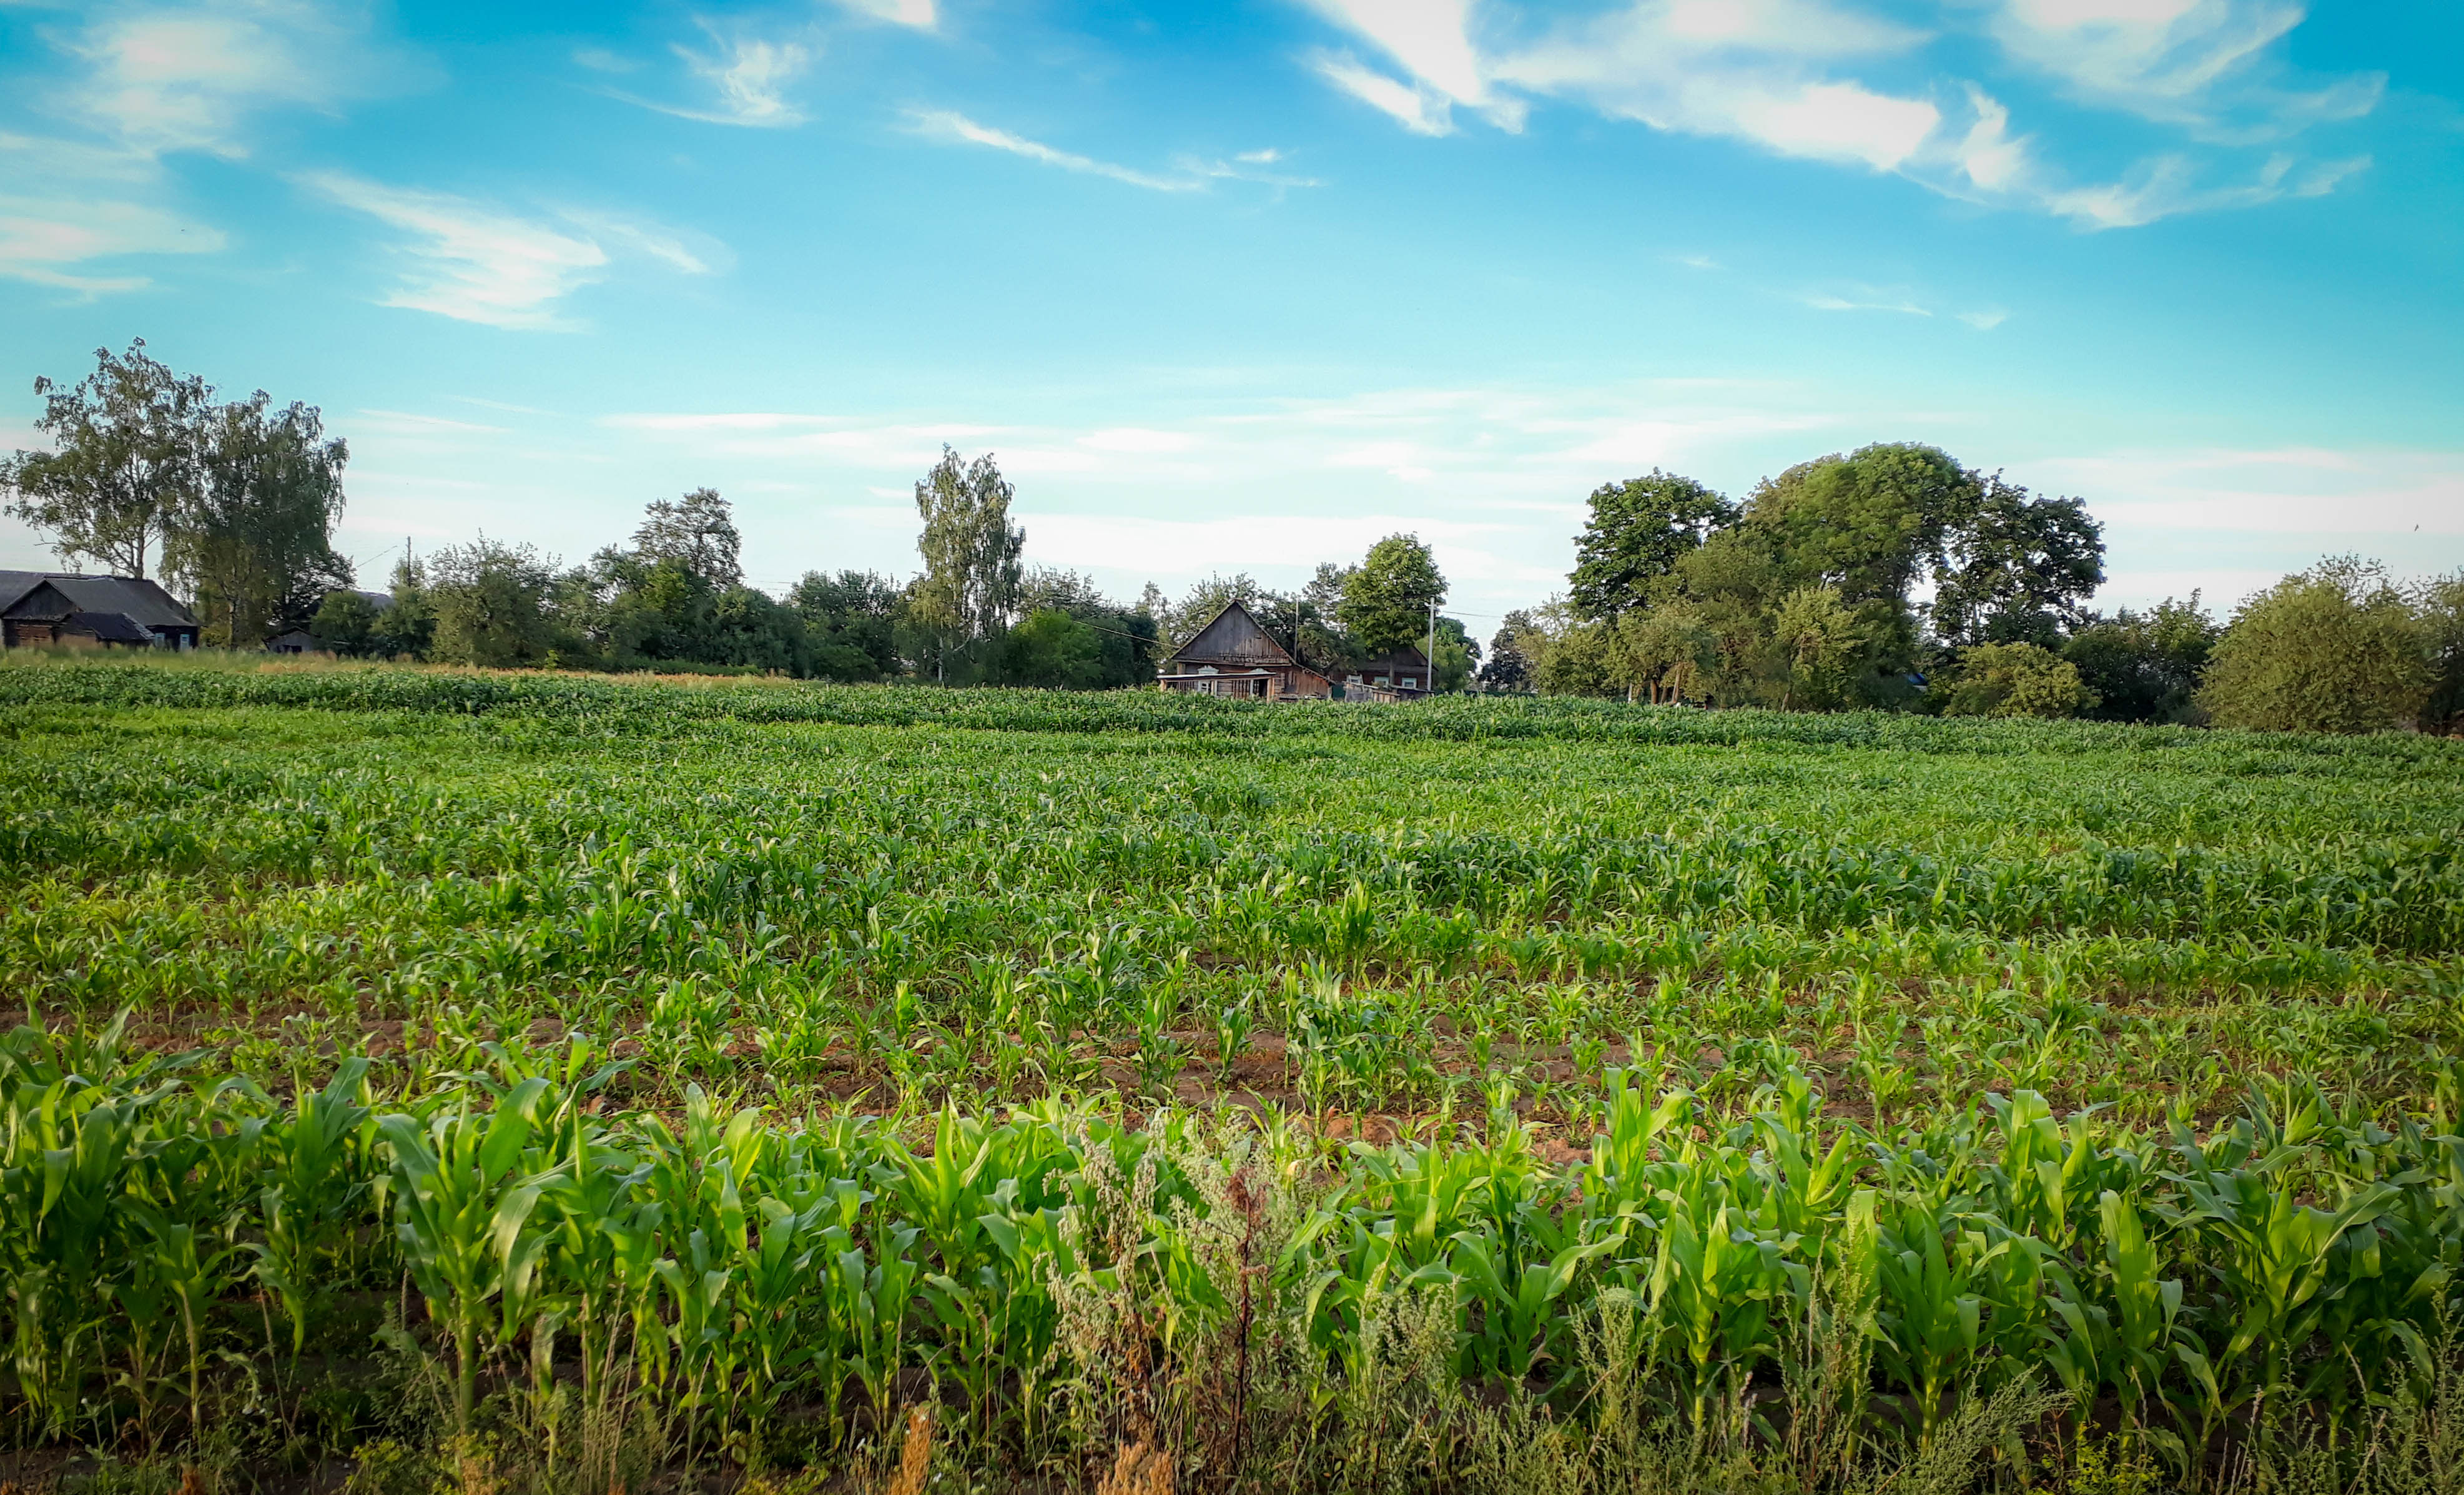
village, belarus, summer, cornfield, house, country, field, crop, agriculture, vegetation, grassland, prairie, sky, farm, grass, rural area, paddy field, meadow, grass family, tree, cloud, pasture, plantation, plain, shrubland, landscape, land lot, plant community